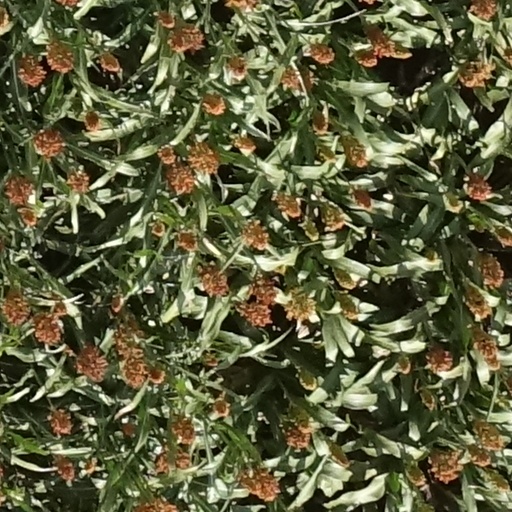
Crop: sorghum